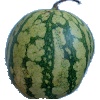
Label: watermelon